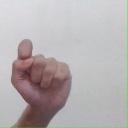
अक्षर: घ